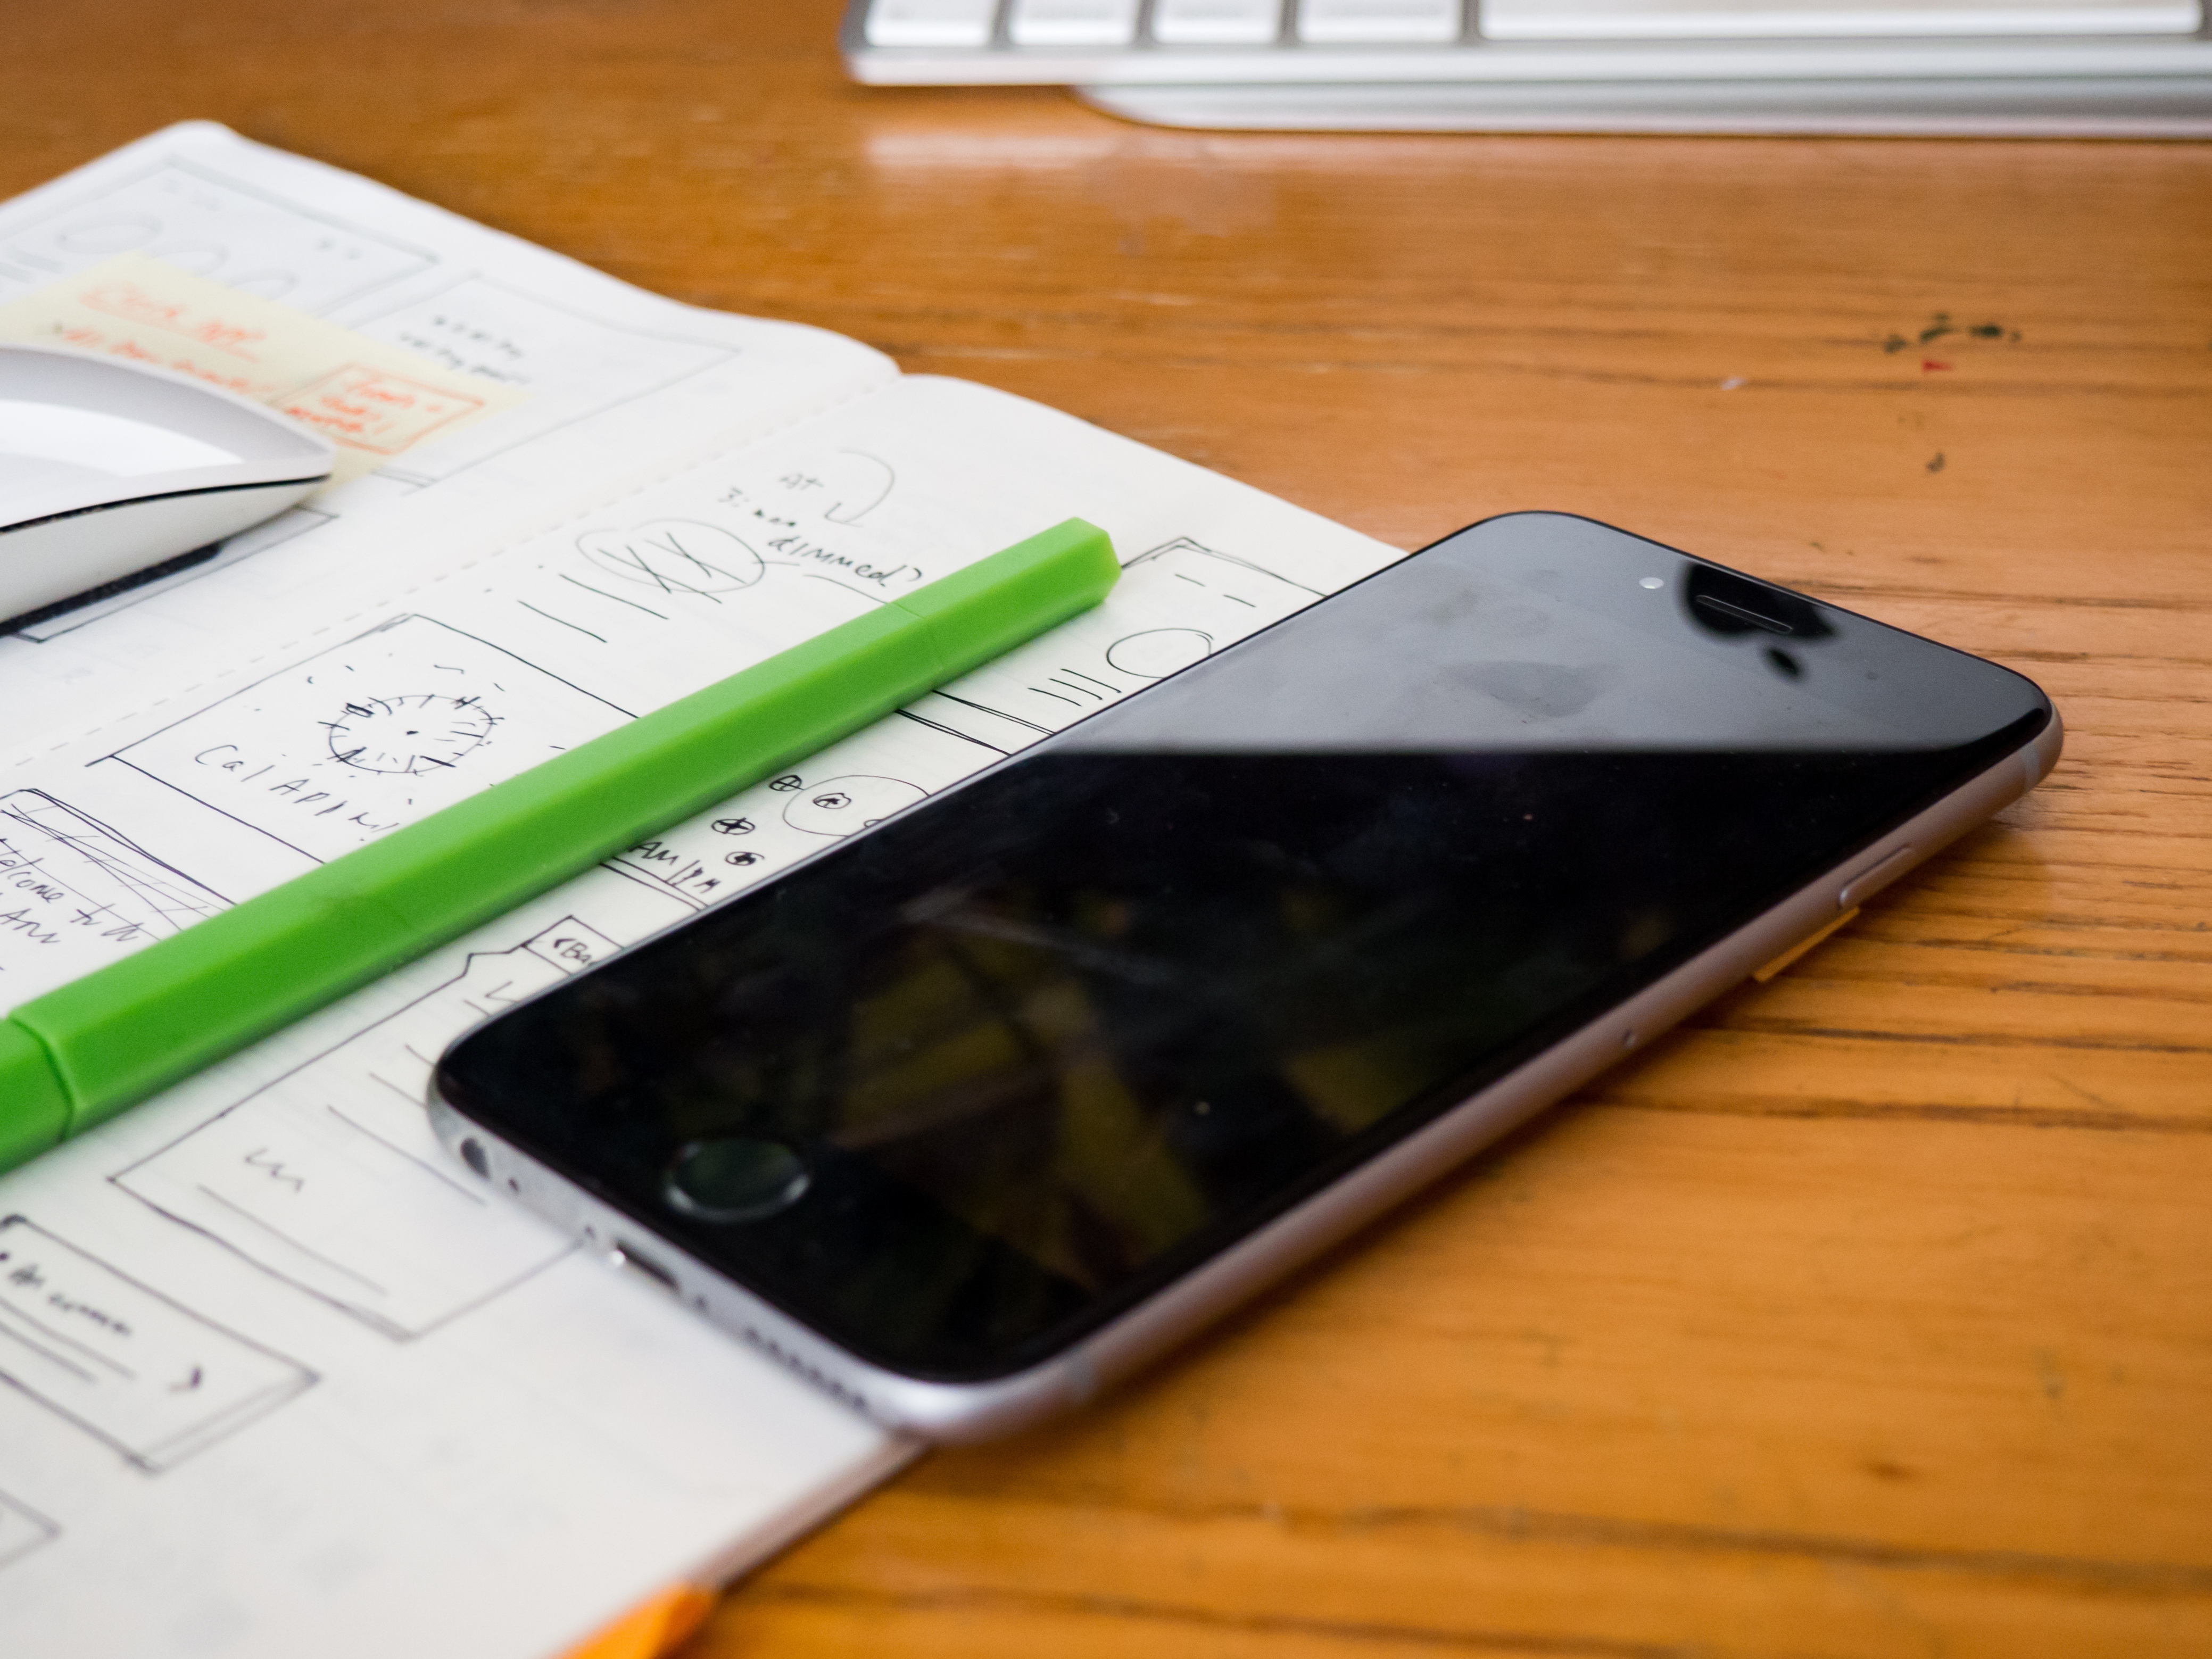
gadget, communication device, mobile phone, smartphone, electronic device, portable communications device, technology, iphone, Material property, feature phone